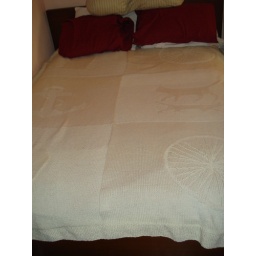
I sat in a chair next to his hospital bed and knit this